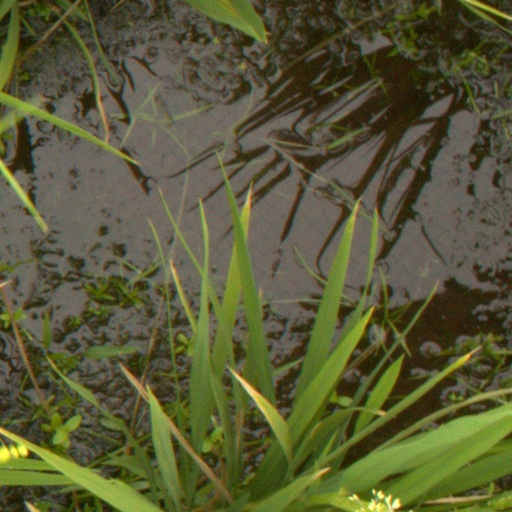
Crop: rice